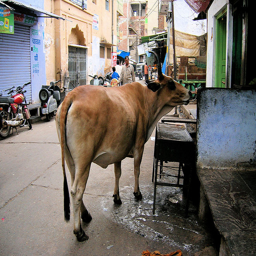
A cow standing in the alley near a building.
A cow sniffing a table on the side of a street.
The cow with long horns is standing on the sidewalk near a building.
a cow that is walking through the town
A calf is standing next to a dirty table in the alleyway.